Bay-and-gable

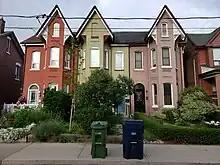
Bay-and-gable row homes in Little Portugal, Toronto, individualized by colour

The bay-and-gable design was first employed on freestanding, detached homes in Toronto, although the design was later adopted with semi-detached homes. From the mid-to-late 19th century, the semi-detached bay-and-gable design became a popular residential style with developers and residents in Toronto. The design was widely adopted for several reasons; due to its efficient use of spaces and windows and local building materials, the design's ability to be easily mass-produced, and because it could be adapted for stand-alone buildings, semi-detached, or as terrace houses. Bay-and-gable homes were viewed by its occupants as a home whose façade could be improved and somewhat individualized with minimal investment. Most homes were further decorated by homeowners to some degree with additional bargeboards with detailing, terracotta tiles, or stained-glass windows. Conversely, the housing form was viewed by property developers as particularly cheap and efficient buildings to build, as well as scale down on narrow properties. The housing form were typically built to take advantage of the length of a narrow property, with the length of some bay-and-gable homes extending in length. The average lot for most bay-and-gables are .